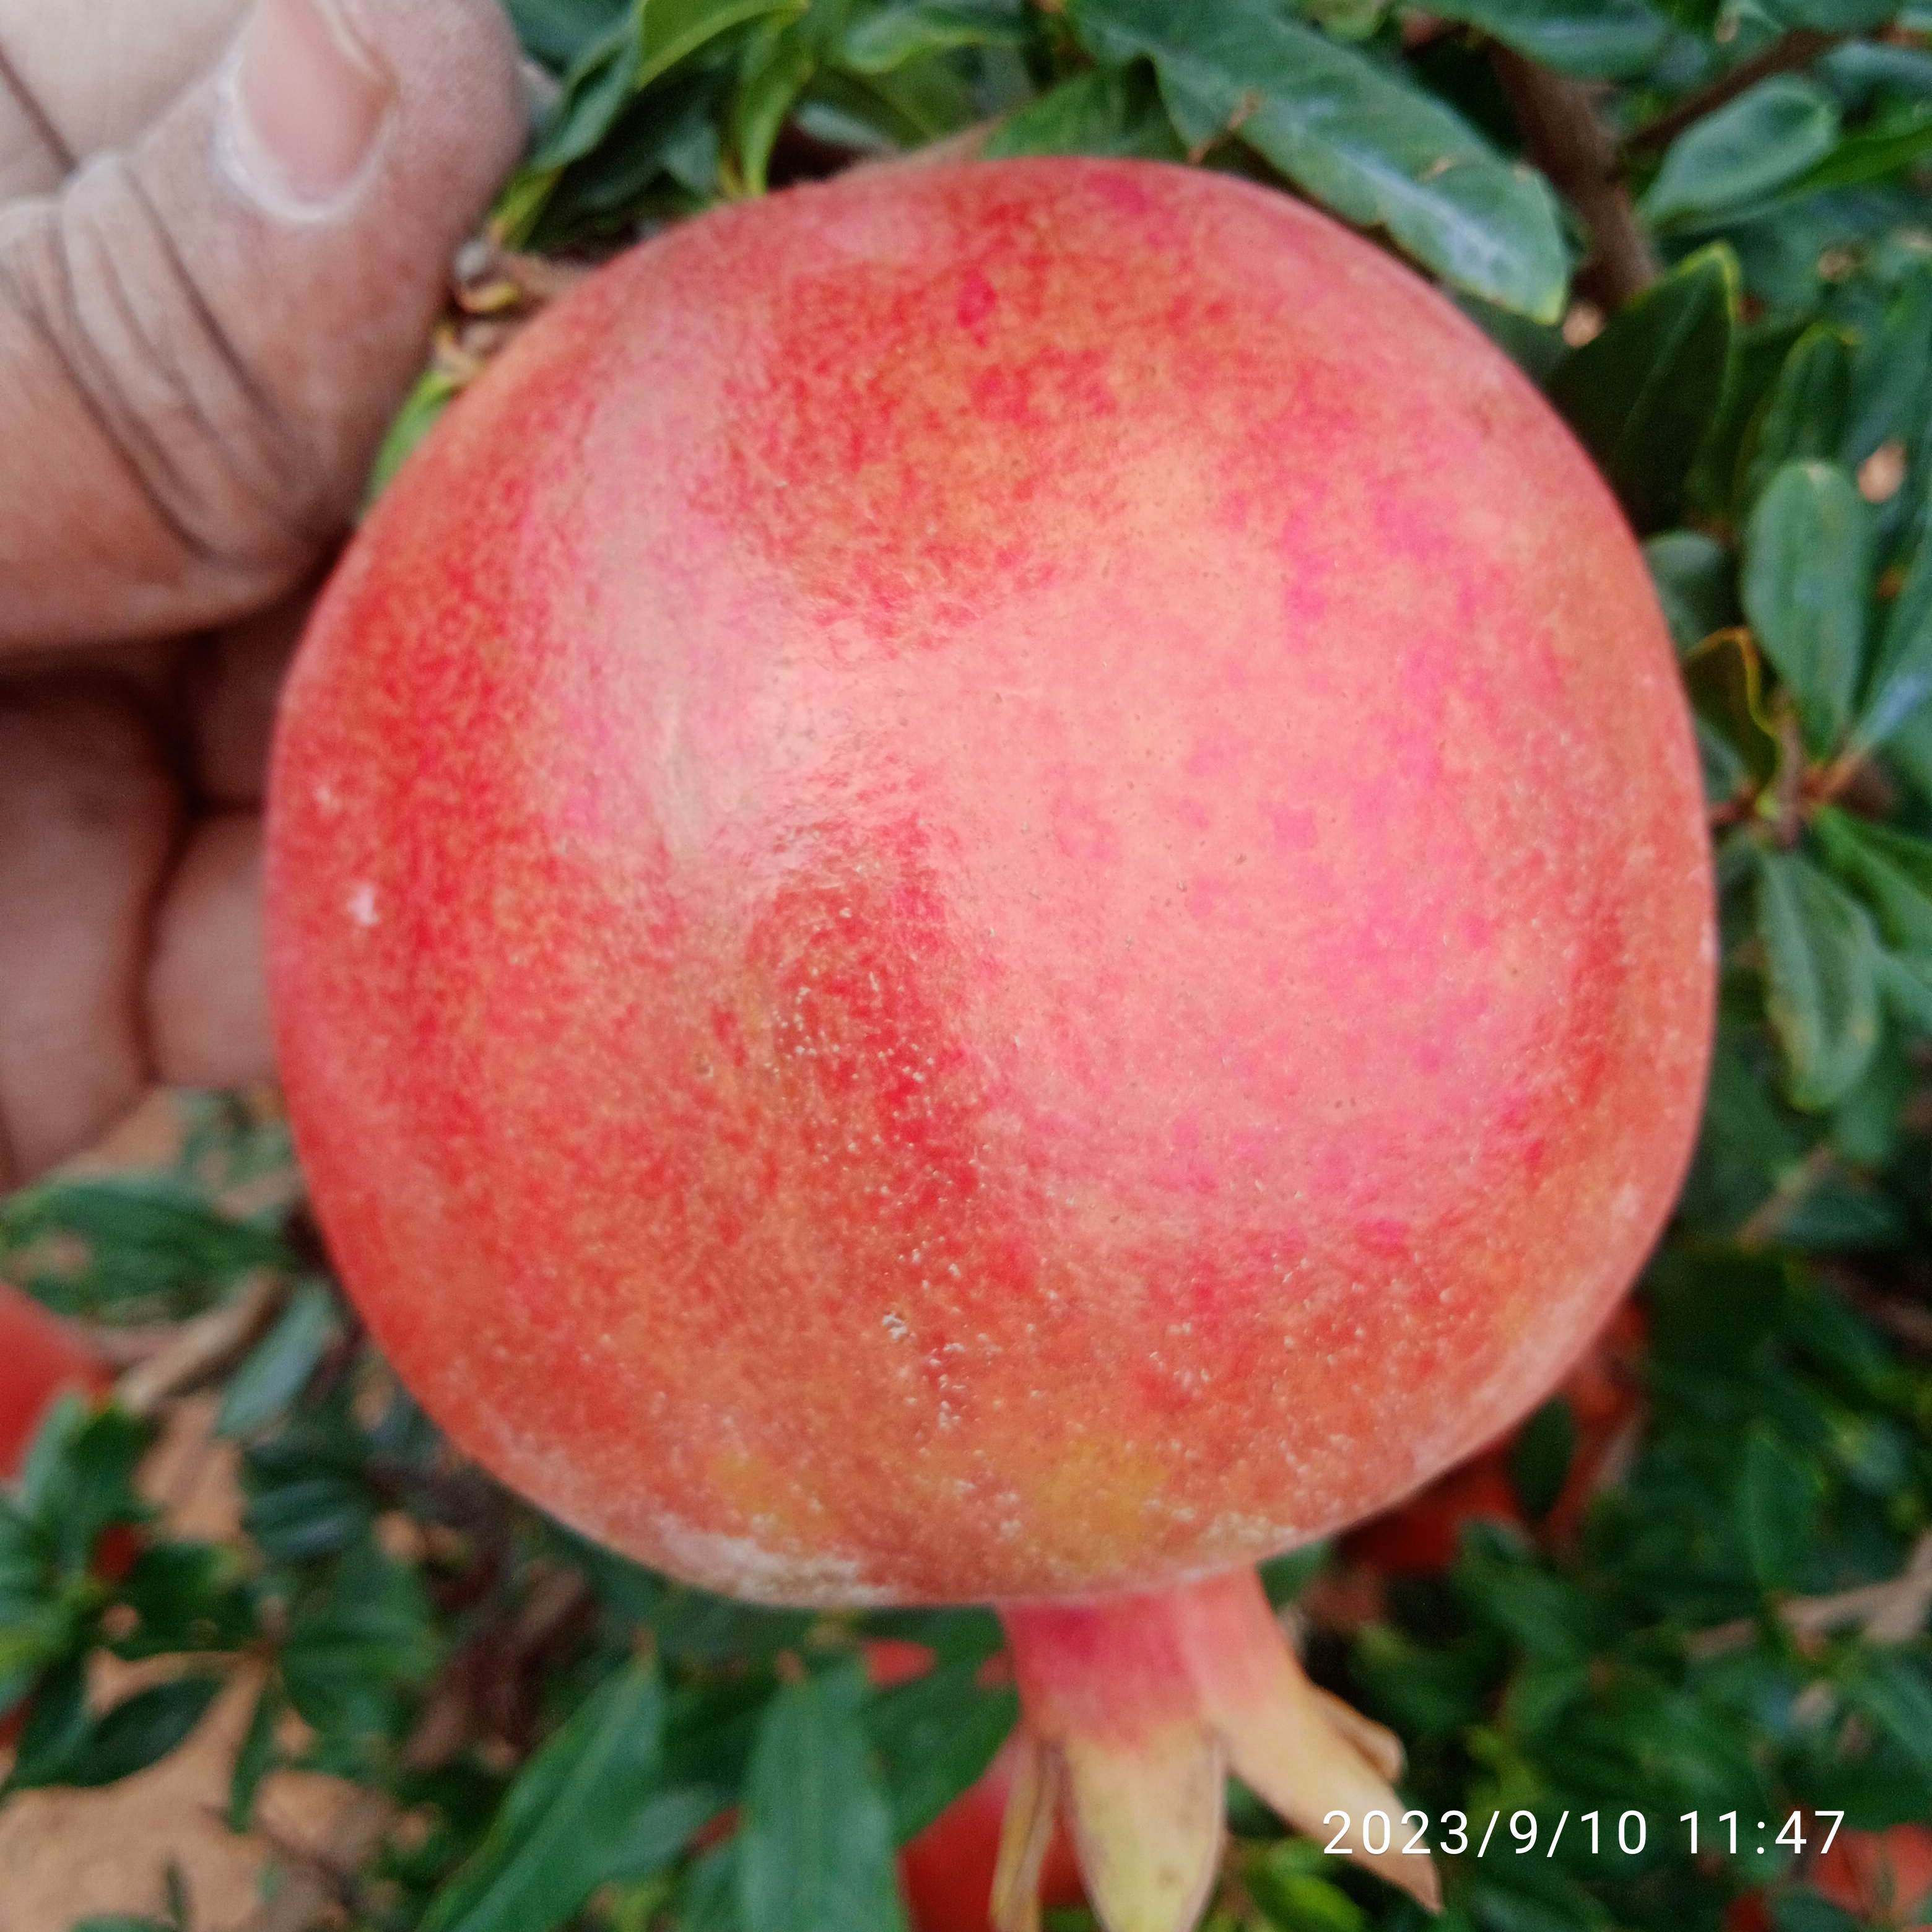
Label: Healthy